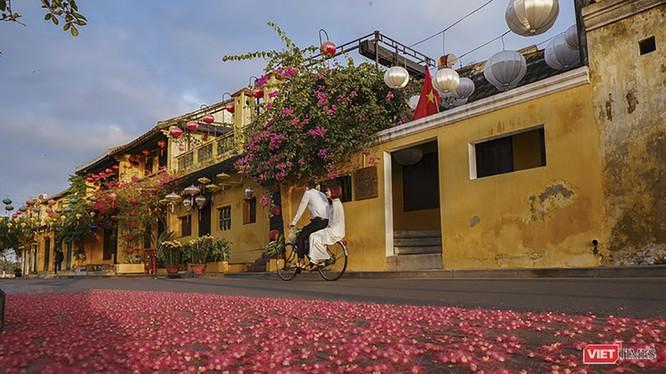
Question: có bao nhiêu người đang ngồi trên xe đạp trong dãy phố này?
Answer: hai